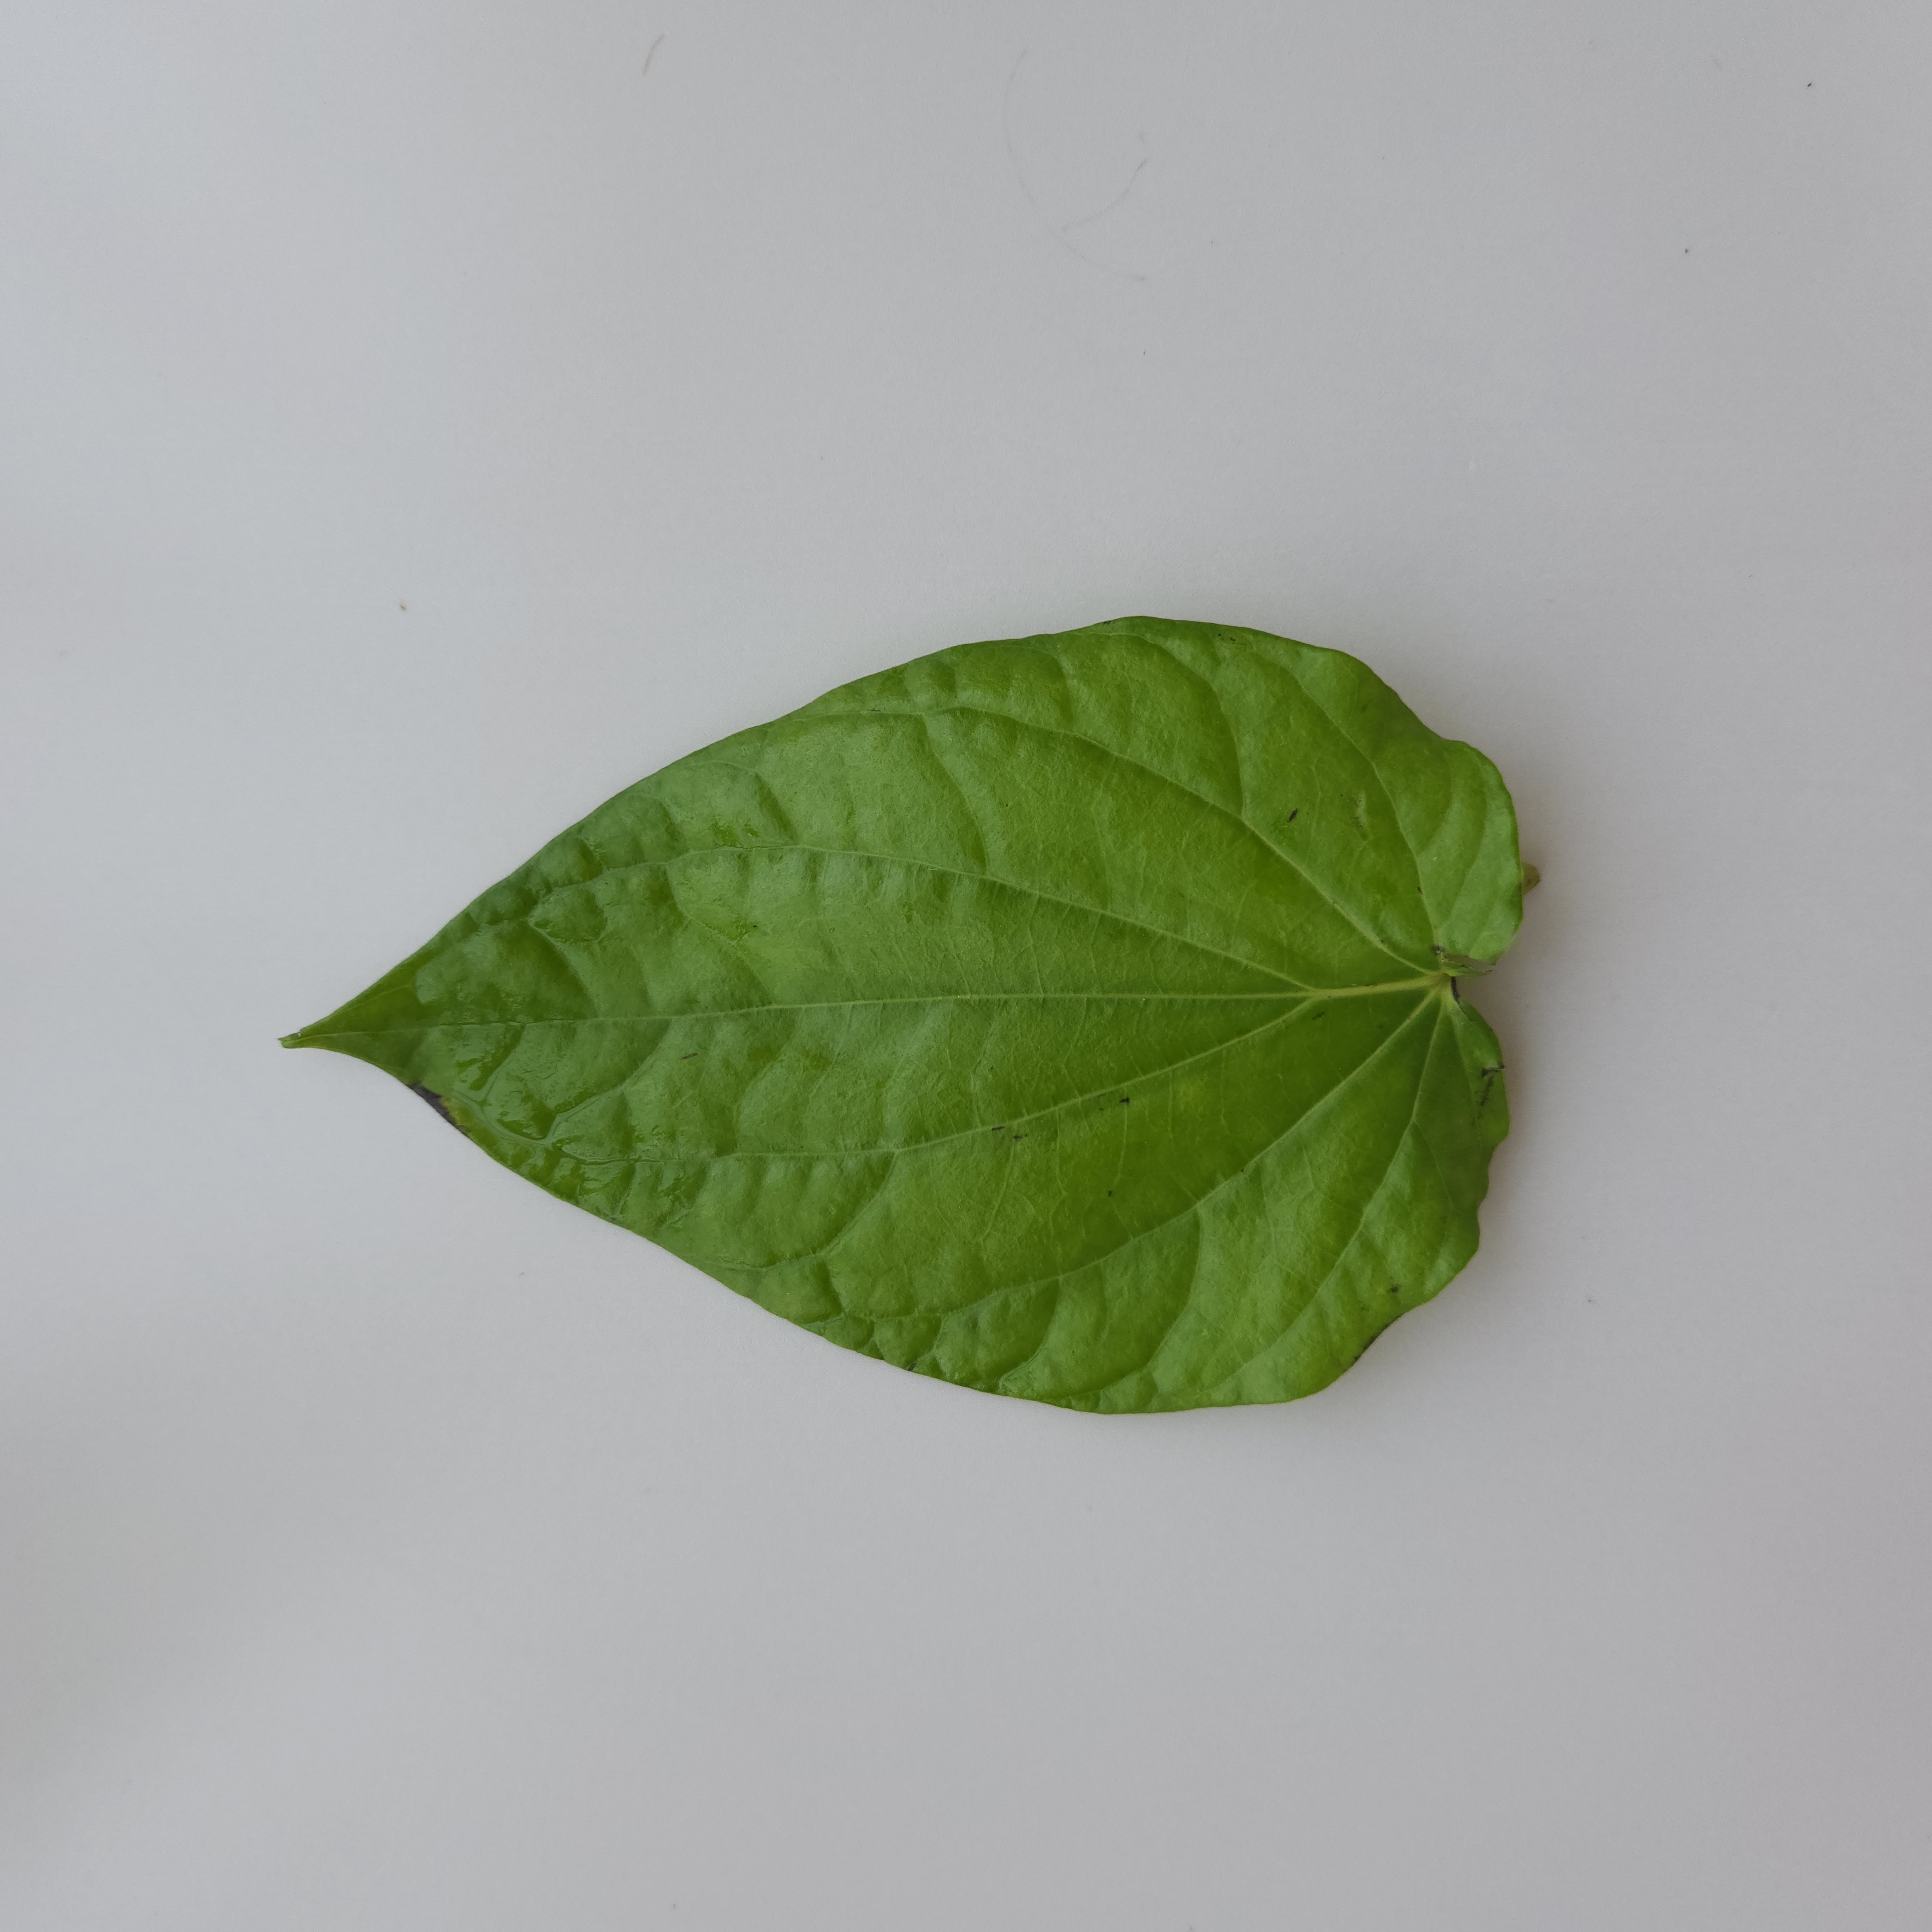
Label: Healthy